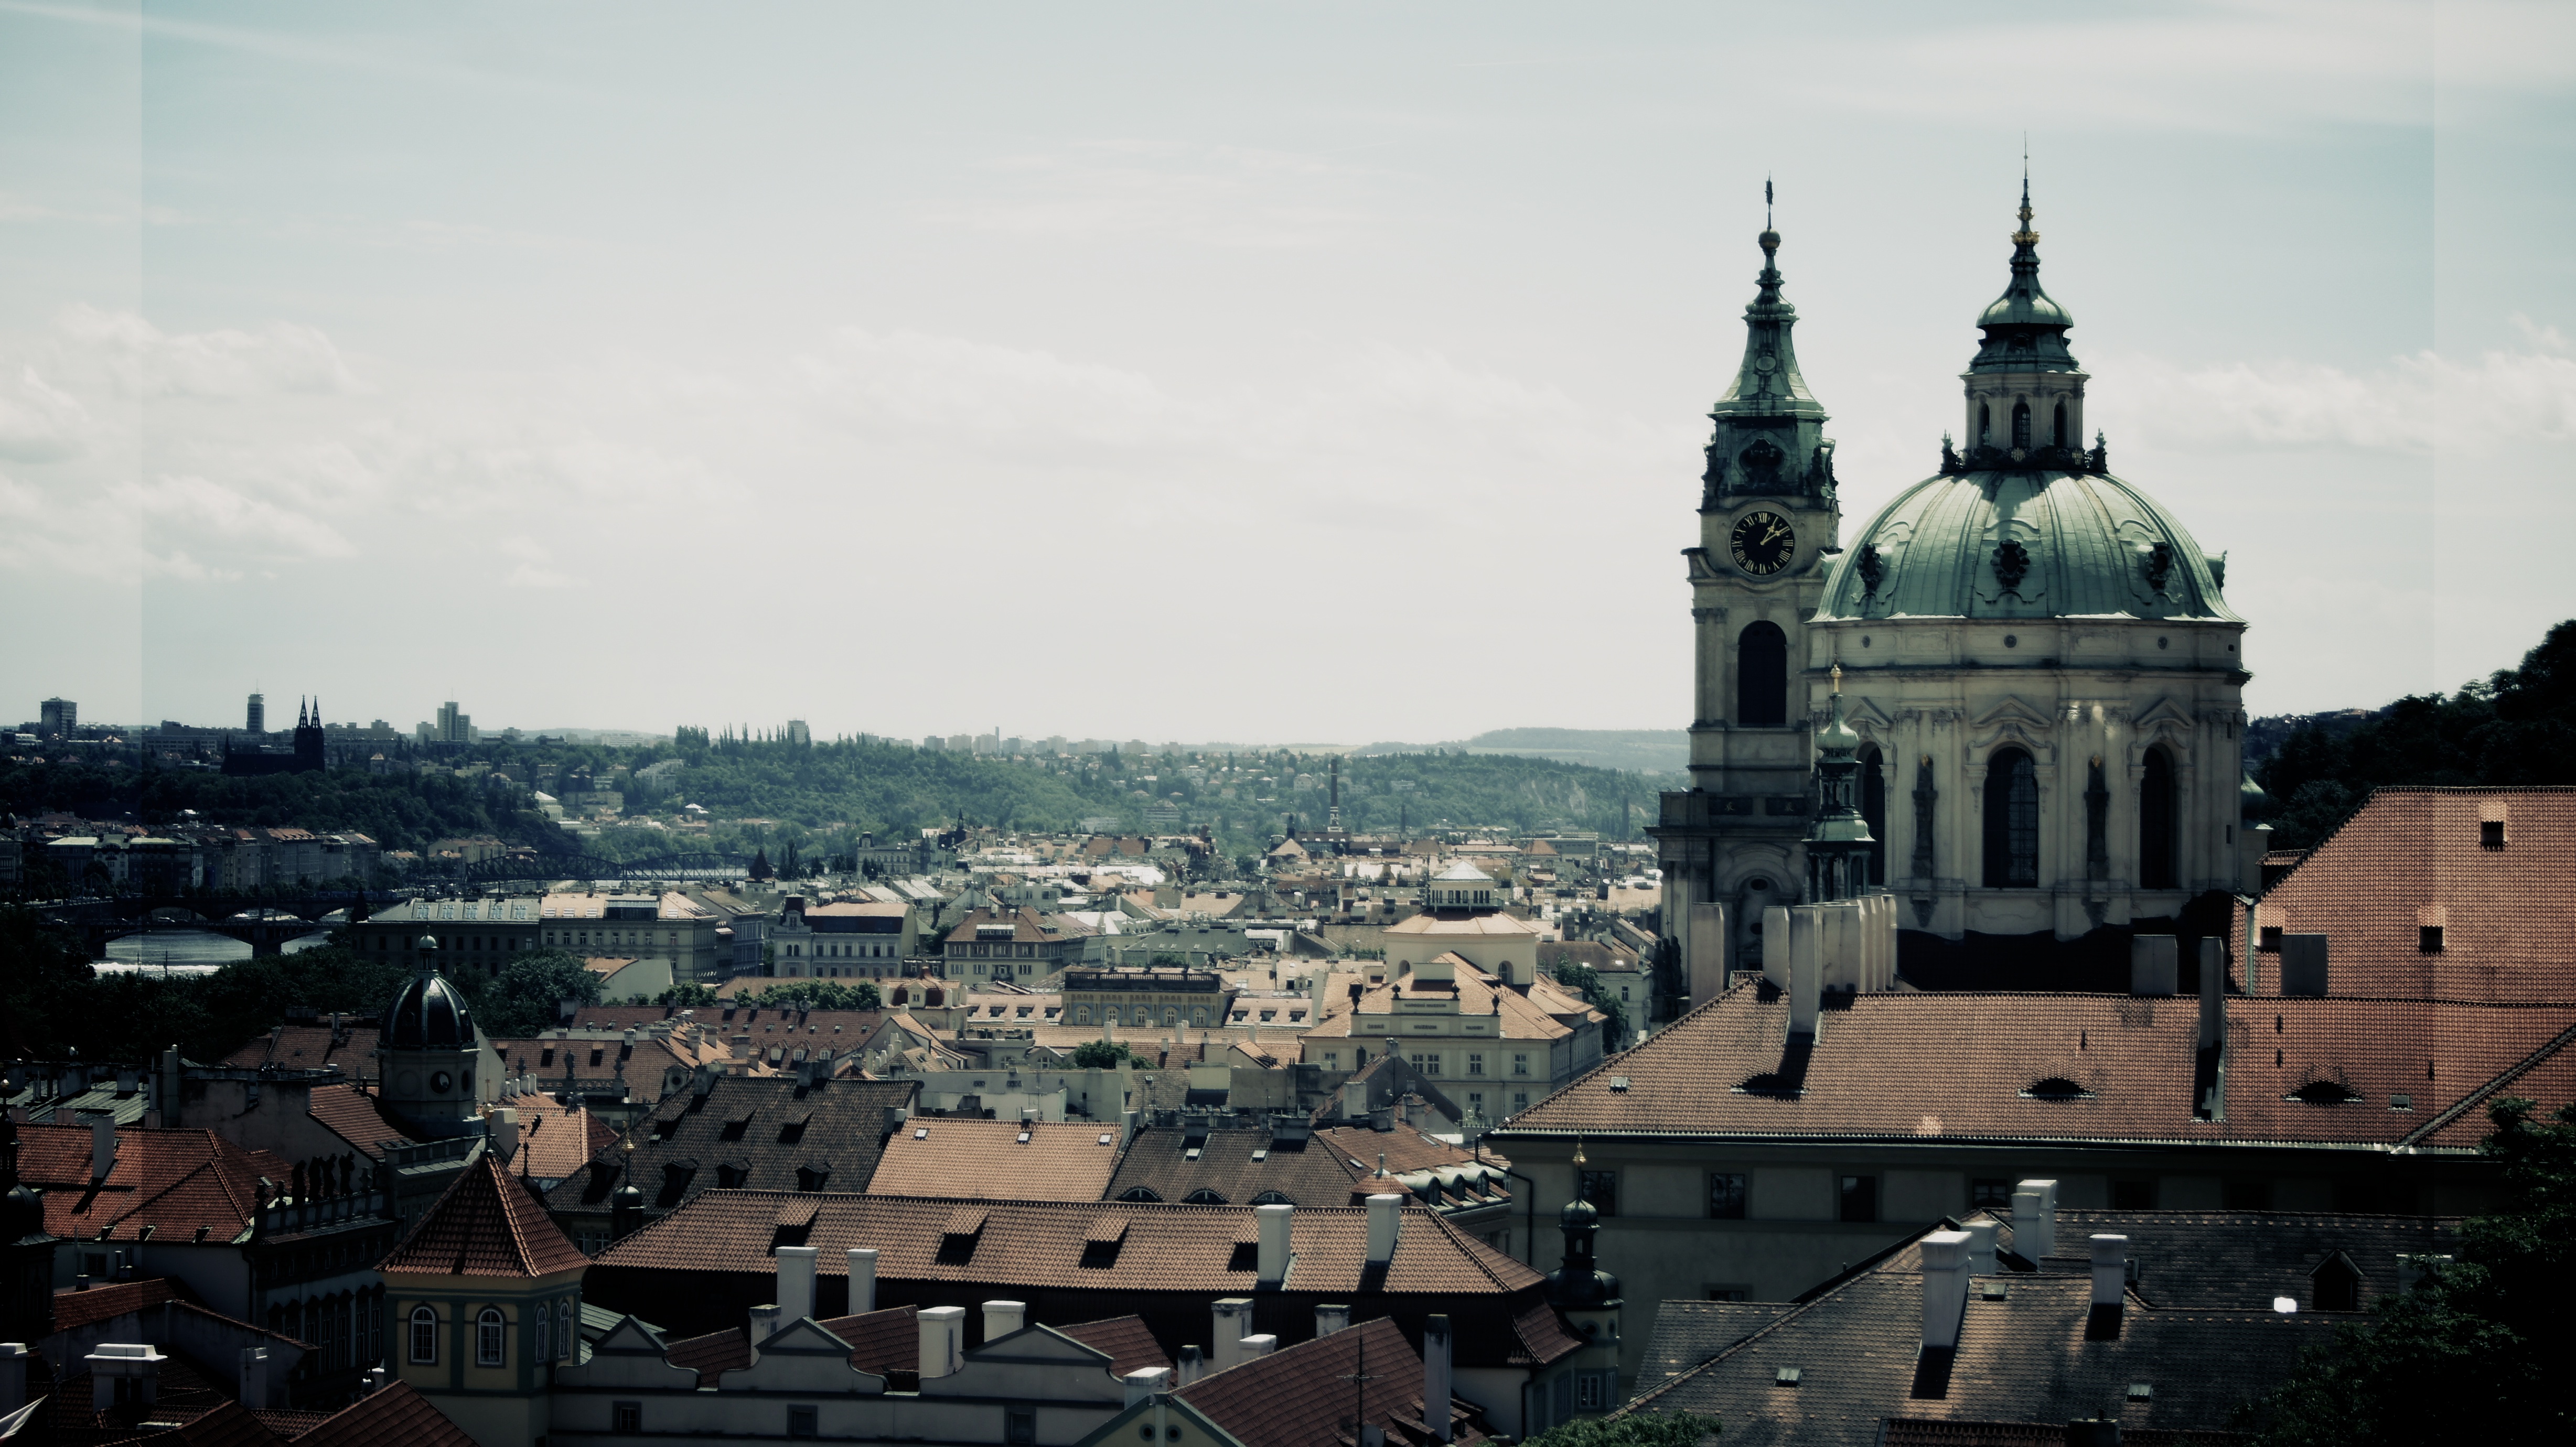
skyline, town, city, skyscraper, cityscape, evening, tower, landmark, cathedral, spire, metropolis, urban area, human settlement